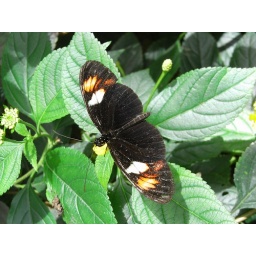
From the butterfly house at Stratford upon Avon